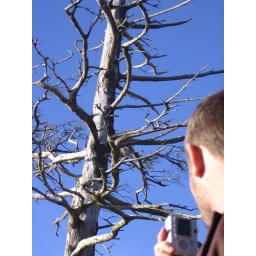
Phillip walking into my beautiful shot of this very interesting tree in Cannon Beach